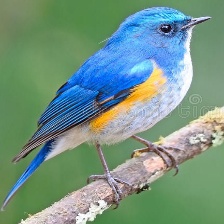
Species: HIMALAYAN BLUETAIL
Scientific name: TARSIGER RUFILATUS